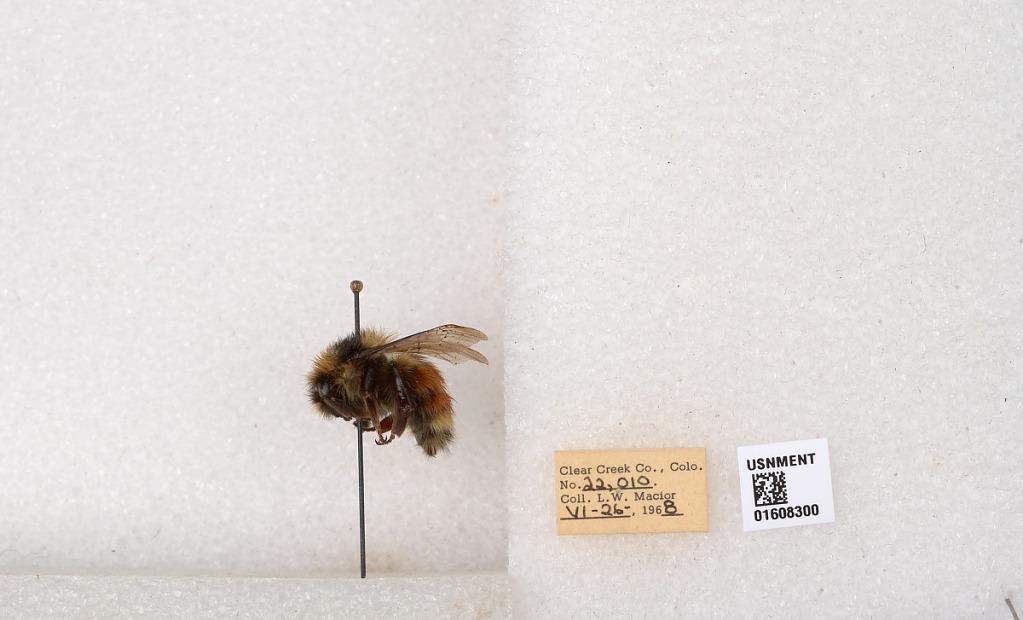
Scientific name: Bombus (Pyrobombus) sylvicola Kirby
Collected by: L. Macior
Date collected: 1968-6-26
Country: United States
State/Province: Colorado
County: Clear Creek
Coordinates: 39.6891, -105.644